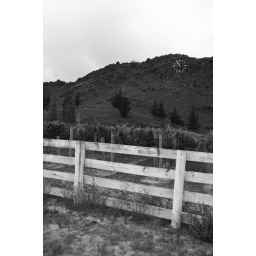
Huge clock on the hill - overlooking the town of Alexandra in the South Island. Seen here from a vineyard.